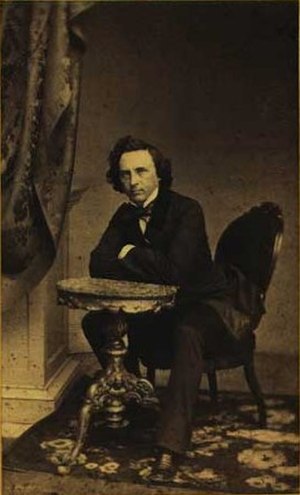
Michael Wiehe
Michael Rosing Wiehe var en dansk skuespiller, bror til Johan Henrik og Anton Wilhelm Wiehe.